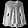
Label: Shirt